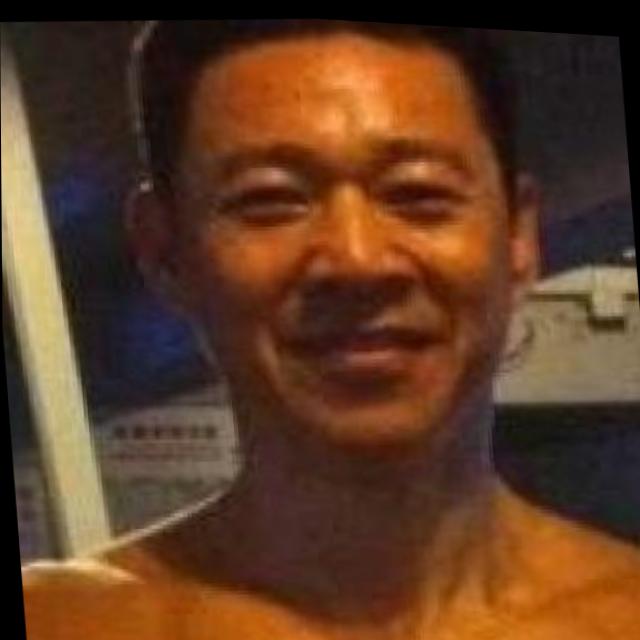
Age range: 45-64